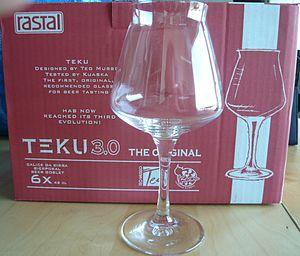
Verre à bière TeKu (version 3.0) et sa boîte
Le verre TeKu est un verre qui a été spécialement conçu pour la bière.